Mixed Company of Yale

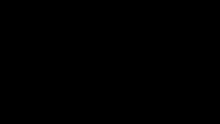

Mixed Company of Yale is an all-gender undergraduate a cappella group from Yale University. Founded in 1981, Mixed Company was originally formed as a group specializing in both sketch comedy and a cappella. Today, the group focuses primarily on singing, though the group often integrates skits and other comedy into performances. The group has toured on five continents and regularly performs for world leaders visiting Yale's campus. Mixed Company has released 18 studio albums, and their most recent recording, "Third Degree", was released in summer 2021.